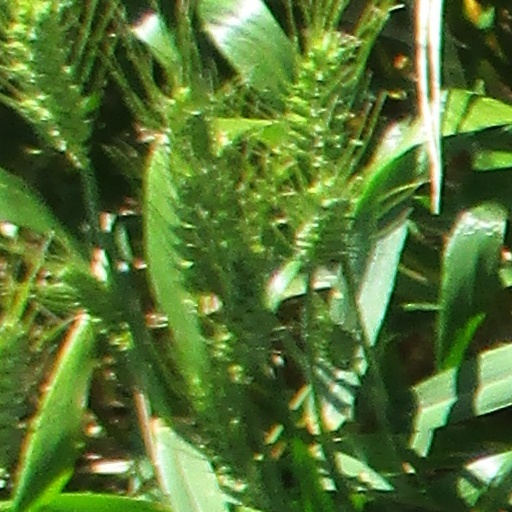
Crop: wheat